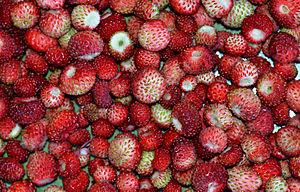
Fraises des bois, Fruits de Fragaria vesca, fraisier sauvage de la famille des Rosaceae (Nord de la France). 2011-05-29
Le Fraisier des bois est une espèce de plantes herbacées vivaces de la famille des Rosaceae. Avec plusieurs sous-espèces, il se trouve dans tout l'hémisphère nord, ce qui en fait le fraisier sauvage le plus répandu.